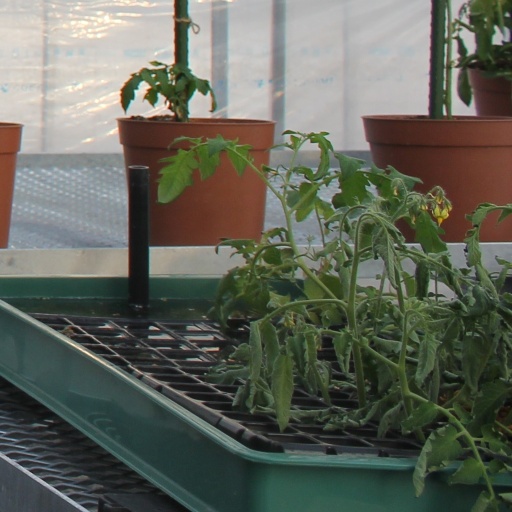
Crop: tomato